Economy of Ohio

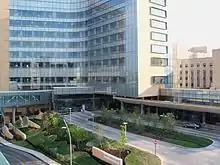
Miami Valley Hospital is ranked one of the nation's top hospitals with ratings from "U.S. News & World Report", "Forbes", and Healthgrades.

Defense systems play a smaller role in the industry. Ohio corporations were awarded around $5.5 billion of United States Department of Defense procurements. Notable defense contractors include Goodyear Tire and Rubber Company in Akron, Lockheed Martin in Akron, which won a contract to develop a space-ship in 2003 and produces the vertical launch ASROC missile, and Armor Holdings Aerospace and Defense Group in Fairfield. United Kingdom-based BAE Systems has a large facility in West Chester producing armored vehicles, armor kits, and ballistic glass.